Ellery Queen

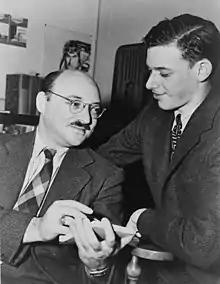
Frederic Dannay (left) with EQMM contributor James Yaffe in 1943.

Ellery Queen was created in the fall of 1928 when Dannay and Lee entered a mystery novel writing contest offering a prize of $7500 jointly sponsored by "McClure's" magazine and Frederick A. Stokes Company. They decided to use as their collective pseudonym the same name they had given to their detective as they believed readers tended to remember the names of detectives but forget those of their creators. They were informed that they had won the contest, but "McClure's" magazine went bankrupt and was absorbed by "The Smart Set" magazine before they received any money.